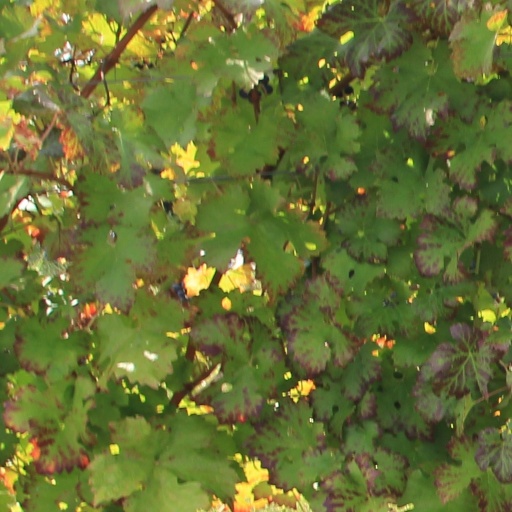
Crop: grape